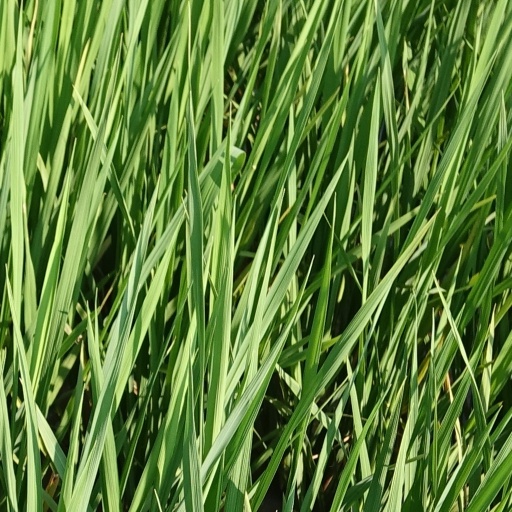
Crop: rice